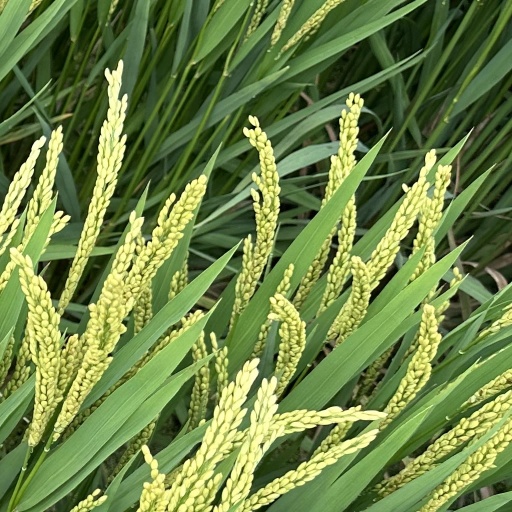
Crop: rice